Filmfest München

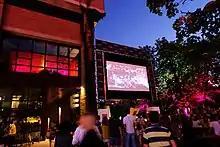
Open air projection of a Helmut Dietl film (2019)

Festival atmosphere without tickets every night on the piazza of the festival center Gasteig. Every year a different theme. Former topics include: Cats, Masters of Disaster, Pirates, Rock ‘N’ Roll, Surfing, Dance, Las Vegas, Jazz, Skate films. Screenings are open to the public and free of charge.